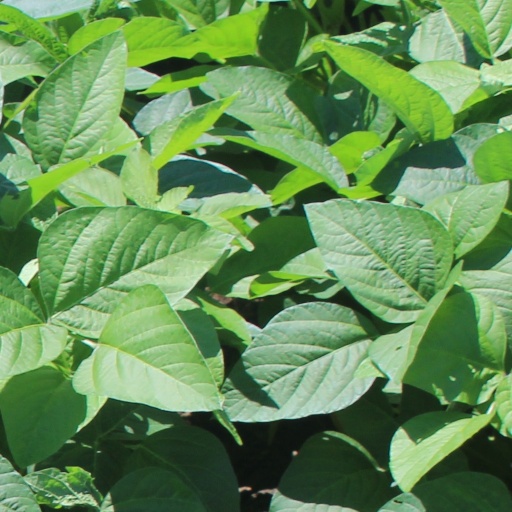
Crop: soybean